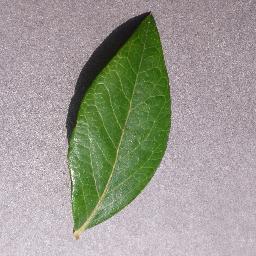
Label: Blueberry___healthy